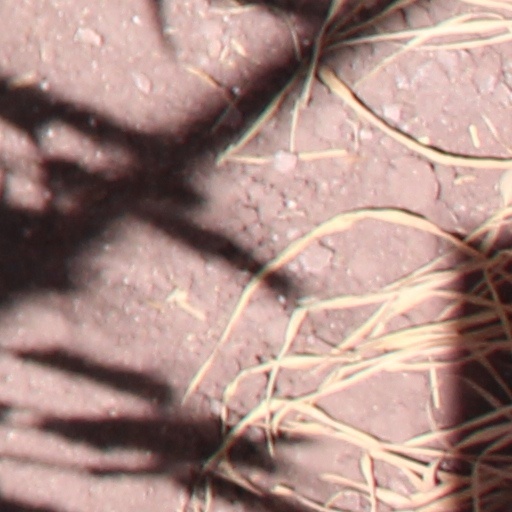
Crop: wheat